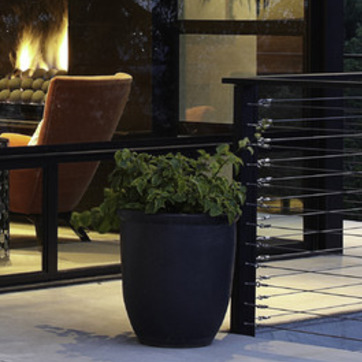
Material: foliage